Orizaba

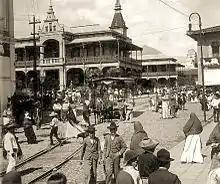
Orizaba during the Porfiriato

When Lucas Alamán established, in 1836, the first textile factory ("Cocolapan") of Orizaba, the city started its economic life as an industrial city.